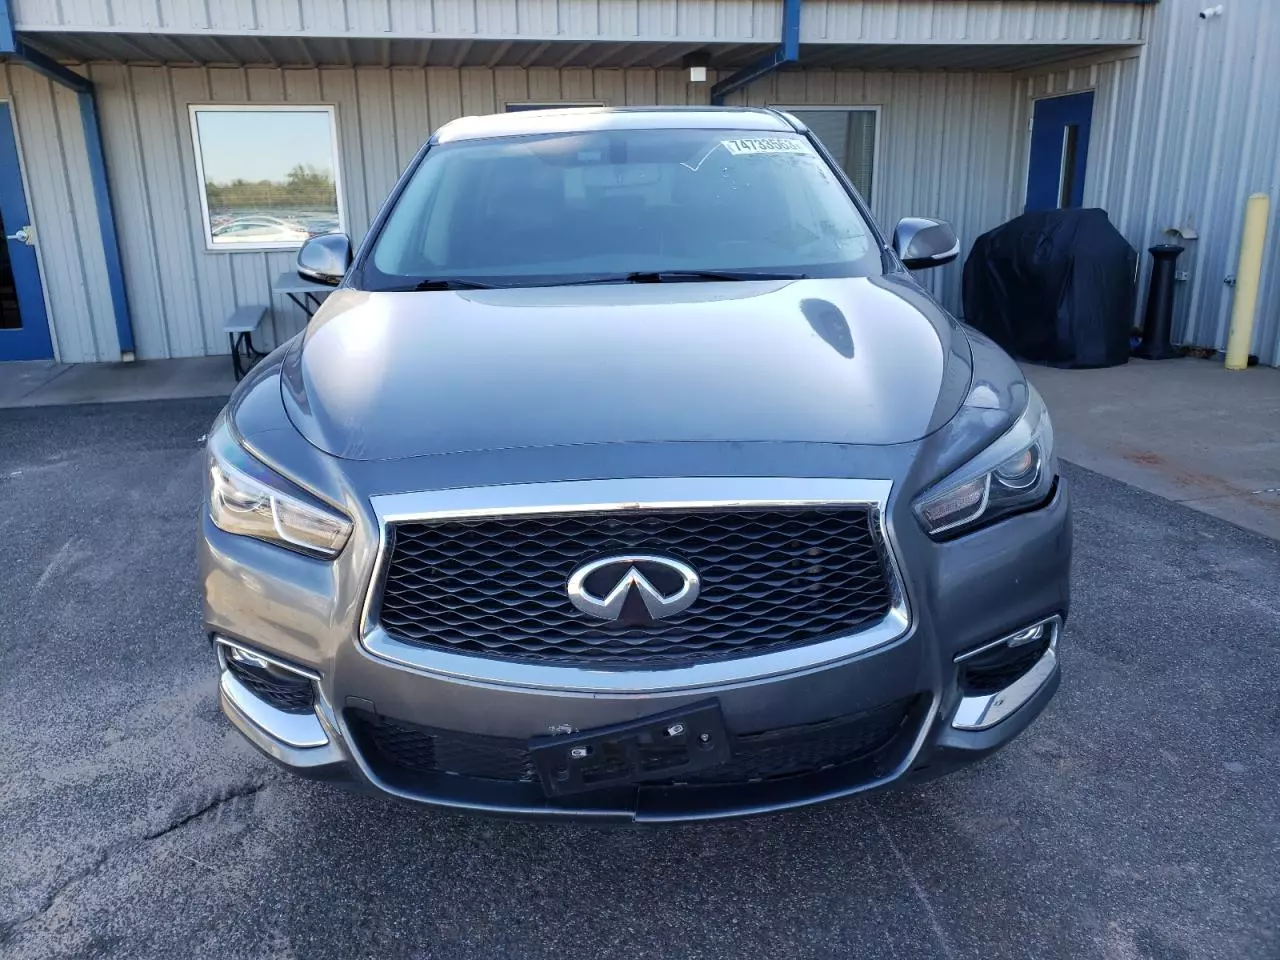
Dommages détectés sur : plaque d'immatriculation avant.
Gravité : mineur